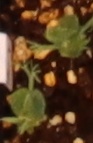
Label: Field Pea